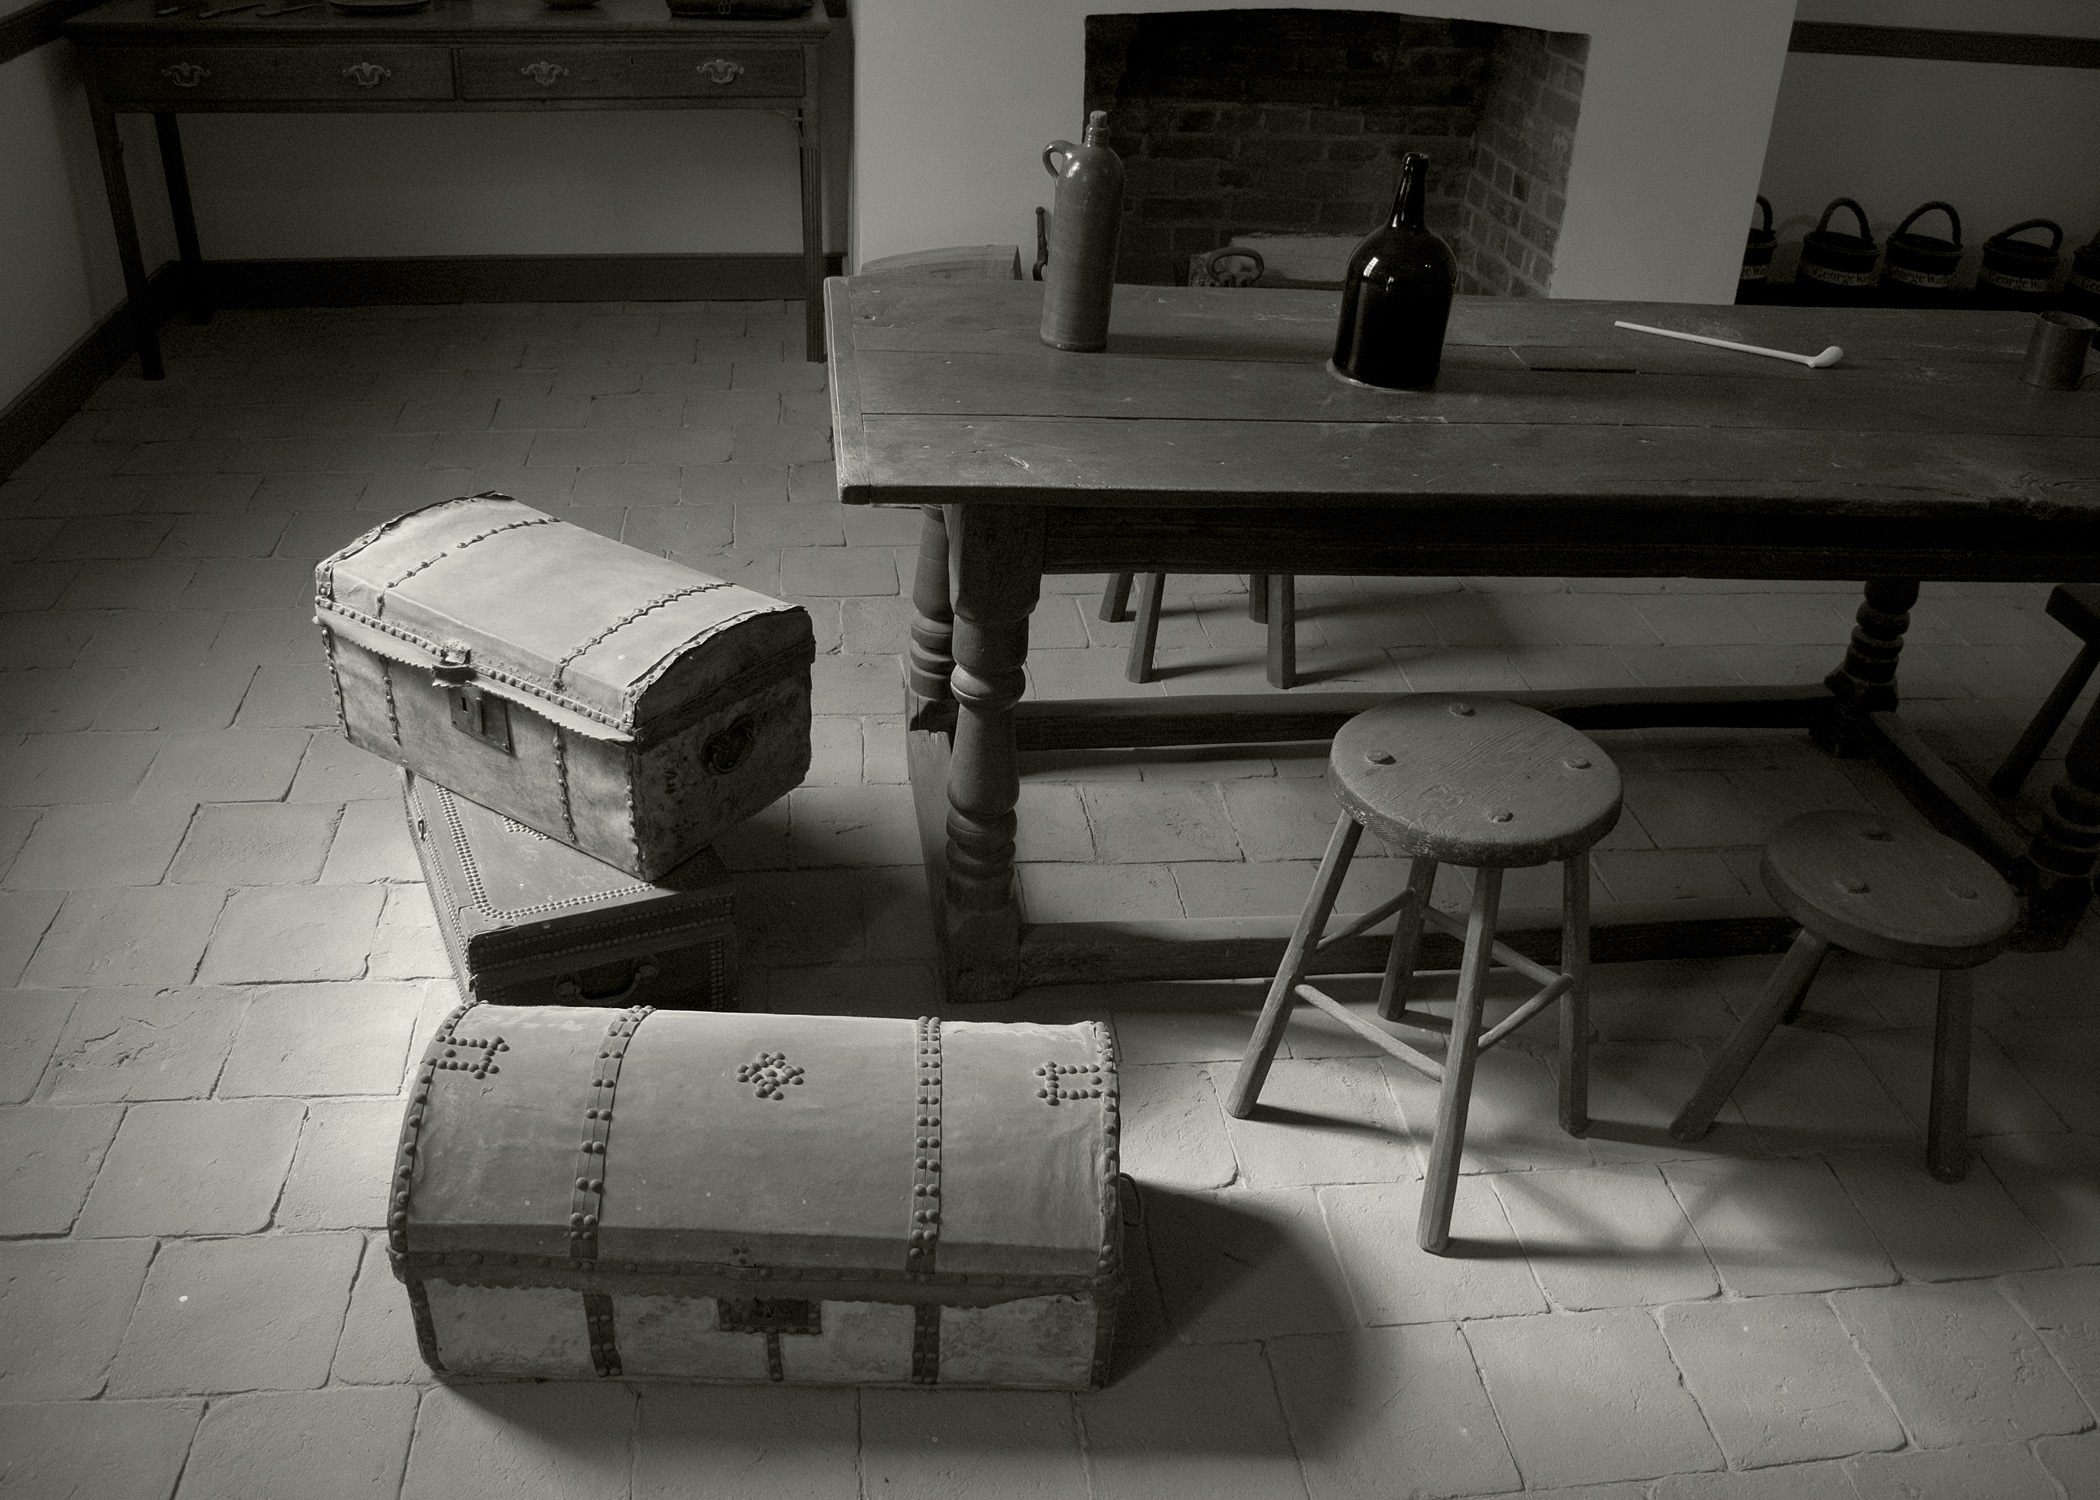
table, wood, white, floor, furniture, room, monochrome, interior design, design, history, historical, georgewashington, shape, virginia, mountvernon